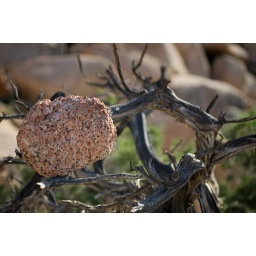
rock in a tree